Sky position (RA, Dec in degrees): 216.122, 1.975
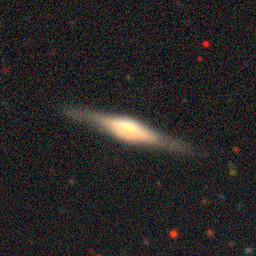
Galaxy morphology: Edge-on Galaxies with Bulge